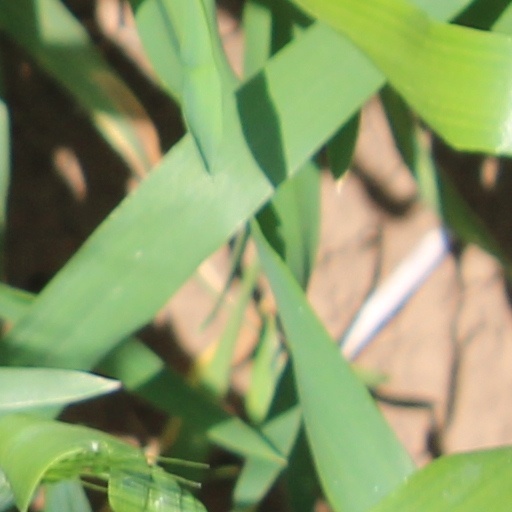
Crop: wheat